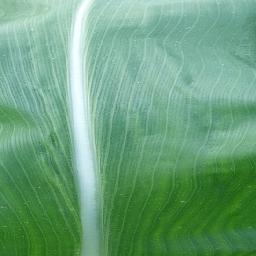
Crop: corn
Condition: (maize)_healthy